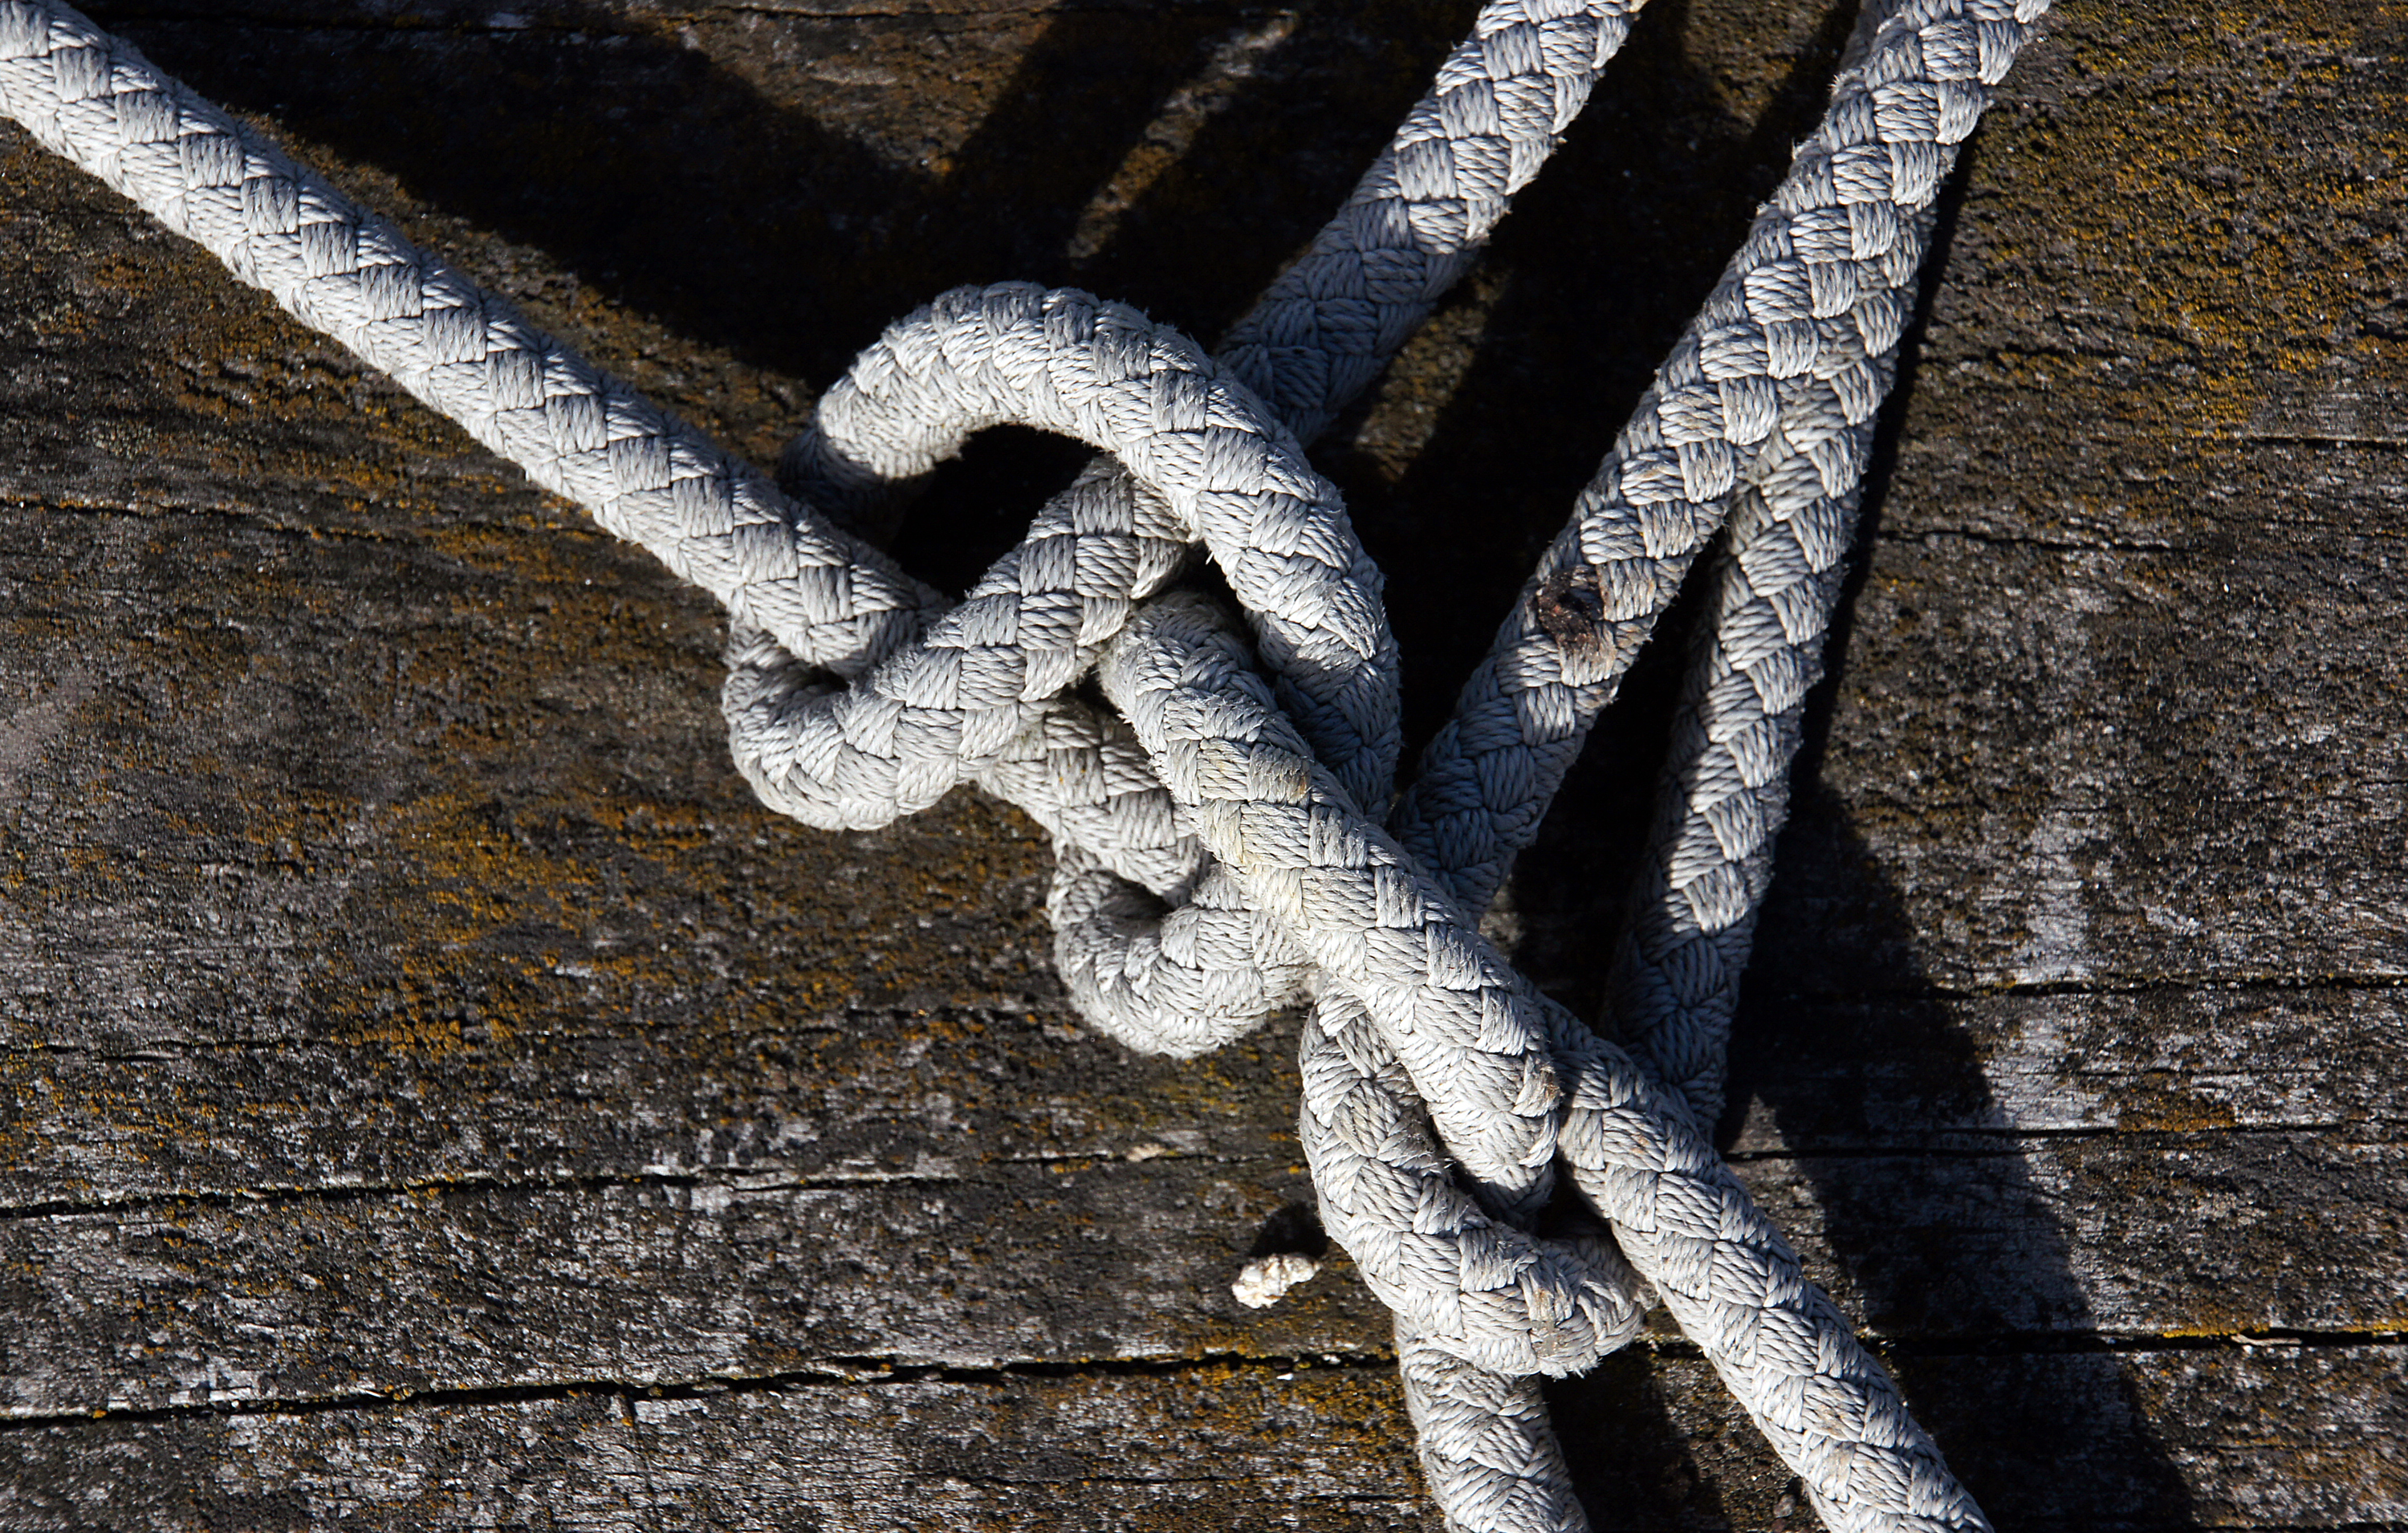
tree, rock, branch, winter, wood, texture, leaf, number, wall, season, sculpture, art, publicdomain, temple, boats, carving, ropes, fasteners, knots, ties